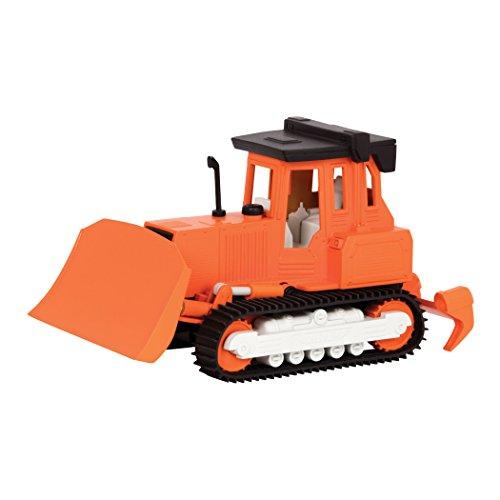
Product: DRIVEN by Battat – Micro Bulldozer – Detailed Toy Bulldozer with Movable Parts and Realistic Sounds for Kids Age 4+
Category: Toys & Games | Play Vehicles | Toy Vehicles
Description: Details: accurate replica toy bulldozer for kids.
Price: $9.49
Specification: ProductDimensions:9x4x4inches|ItemWeight:5.6ounces|ShippingWeight:8ounces(Viewshippingratesandpolicies)|DomesticShipping:ItemcanbeshippedwithinU.S.|InternationalShipping:ThisitemcanbeshippedtoselectcountriesoutsideoftheU.S.LearnMore|ASIN:B06XCQNBSC|Itemmodelnumber:WH1012Z|Manufacturerrecommendedage:4-10years|Batteries:3LR44batteriesrequired.(included)